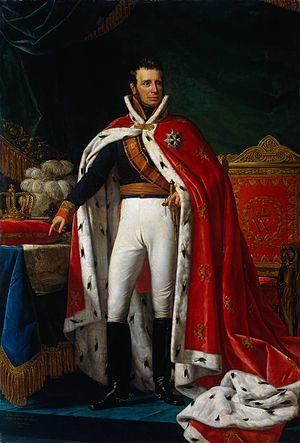
L'orangisme est un courant politique de la Belgique du XIXe siècle, composé de l’élite francophone de Flandre, de Wallonie ainsi que de Bruxelles, qui soutenait la dynastie des Orange-Nassau, en particulier Guillaume Iᵉʳ et le prince d'Orange. Le mouvement s'est opposé à la révolution de 1830 pendant plusieurs années. Leur désir était de rétablir le Royaume-Uni des Pays-Bas sous l'autorité de Guillaume Iᵉʳ et ainsi faire en sorte que le sud continue à en faire partie.
La francisation de Bruxelles correspond à la transition qu'a effectuée Bruxelles au cours des deux derniers siècles d'une ville quasiment entièrement néerlandophone en une ville avec le français pour langue majoritaire et lingua franca. À côté d'une immigration française et wallonne, cette progression du français s'explique avant tout par la conversion linguistique de la population flamande au cours des générations.
La Chambre des députés est le parlement monocaméral luxembourgeois.
La révolution belge de 1830 est la révolte, contre le roi des Pays-Bas Guillaume Iᵉʳ, de plusieurs provinces du Sud du royaume, suivie de leur sécession. À la suite de l'implication des nations voisines, elle mena à la scission du royaume et à l'indépendance de la Belgique proclamée par le gouvernement provisoire de Belgique le 4 octobre 1830.
Malgré sa petite taille, le Grand-Duché de Luxembourg est un authentique État avec une histoire particulièrement riche. Situé au cœur de l’Europe, entre la France, la Belgique et l’Allemagne, il a participé aux grandes évolutions européennes. Le passé mouvementé du Grand-Duché est un véritable condensé de l’histoire européenne.
Les Pays-Bas, en forme longue le royaume des Pays-Bas, sont un pays d'Europe de l'Ouest, frontalier avec la Belgique au sud et l'Allemagne à l'est, possédant également une frontière avec la France sur l'île de Saint-Martin. Monarchie constitutionnelle comptant 17,2 millions d'habitants en 2019, le pays a pour capitale Amsterdam, bien que les institutions gouvernementales — exécutif, législatif et judiciaire — siègent à La Haye. Il est administré en quatre territoires autonomes : Aruba, Curaçao, Saint-Martin et le territoire européen, lui-même divisé en douze provinces, auxquelles s'ajoutent trois autres communes à statut spécial situées outre-mer. Géographiquement, le pays dispose de caractéristiques uniques, possédant l'une des altitudes moyennes les plus faibles au monde : environ un quart du territoire en Europe est situé sous le niveau de la mer du Nord, qui le baigne à l'ouest et au nord. 18,41 % de la superficie totale des Pays-Bas est couverte d'eau.